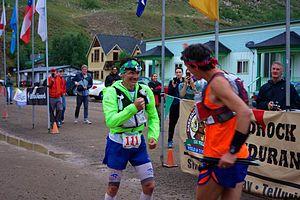
Sébastien et Scott Jurek à l'arrivée de la Hardrock 100
Hardrock 100 est un ultra-trail organisé chaque année en juillet dans le Colorado, aux États-Unis. Il se dispute sur un parcours en boucle long de 100,5 miles avec pour point de départ et d'arrivée la localité de Silverton, dans le comté de San Juan. La première édition a eu lieu en 1992. Celles de 1995 et 2002 ont été annulées, respectivement à cause de la neige et de feux de forêts. Les éditions 2019 et 2020 seront également annulées à cause de la neige et d'une mauvaise météo pour 2019, pour 2020 c'est la pandémie de Covid19 qui obligera les organisateurs à jeter l'éponge.
Sébastien Chaigneau est un athlète professionnel français, né le 23 février 1972 à Châtellerault, spécialiste de l'ultra-trail et de la course à pied en montagne. Passionné par la montagne et le sport extérieur, il est notamment reconnu par ses deux podiums sur Ultra-Trail du Mont-Blanc.